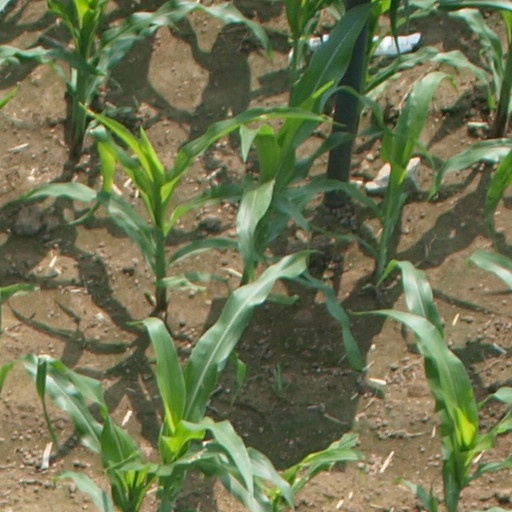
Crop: maize; corn